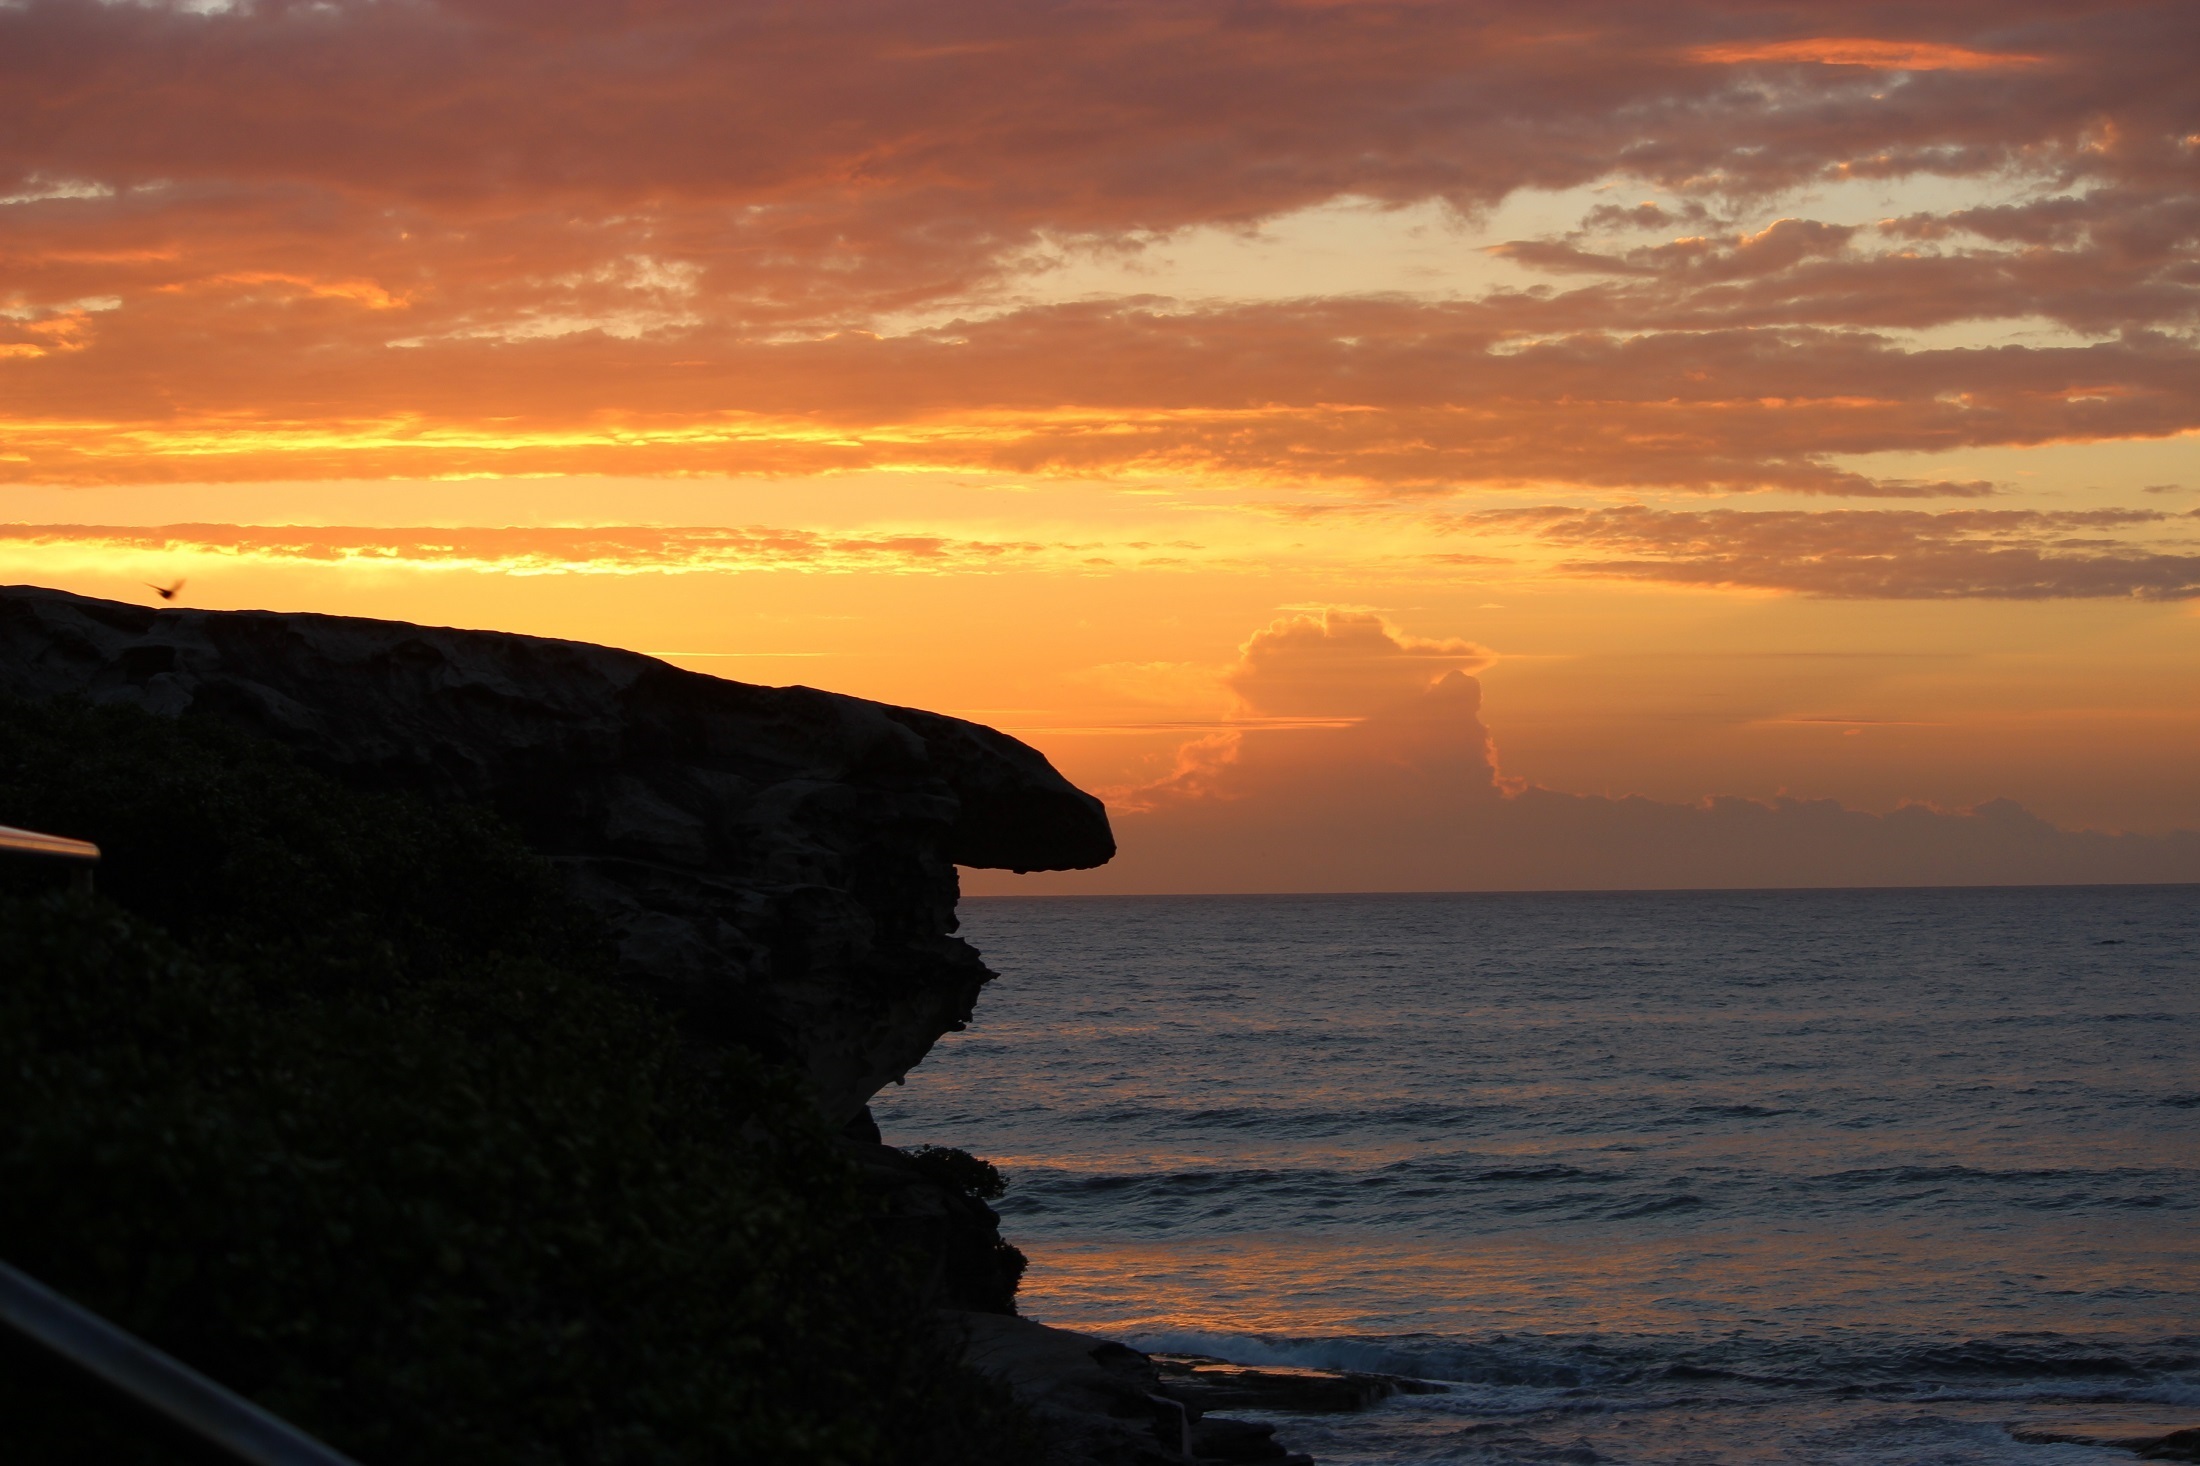
beach, landscape, sea, coast, water, nature, rock, ocean, horizon, silhouette, light, cloud, sky, sun, sunrise, sunset, sunlight, morning, shore, wave, dawn, coastline, cliff, dusk, evening, surf, scenic, peaceful, seascape, bay, colorful, terrain, body of water, australia, rocks, outdoors, waves, clouds, cape, afterglow, new south wales, tamarama beach, wind wave